Kana Kanmani (film)

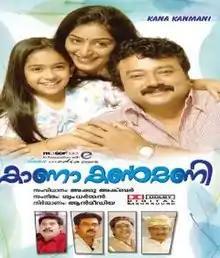
VCD Cover

Kana Kanmani is a 2009 family comedy horror film by Akku Akbar starring Jayaram and Padmapriya. The film is a remake of the director's previous Hindi film "".